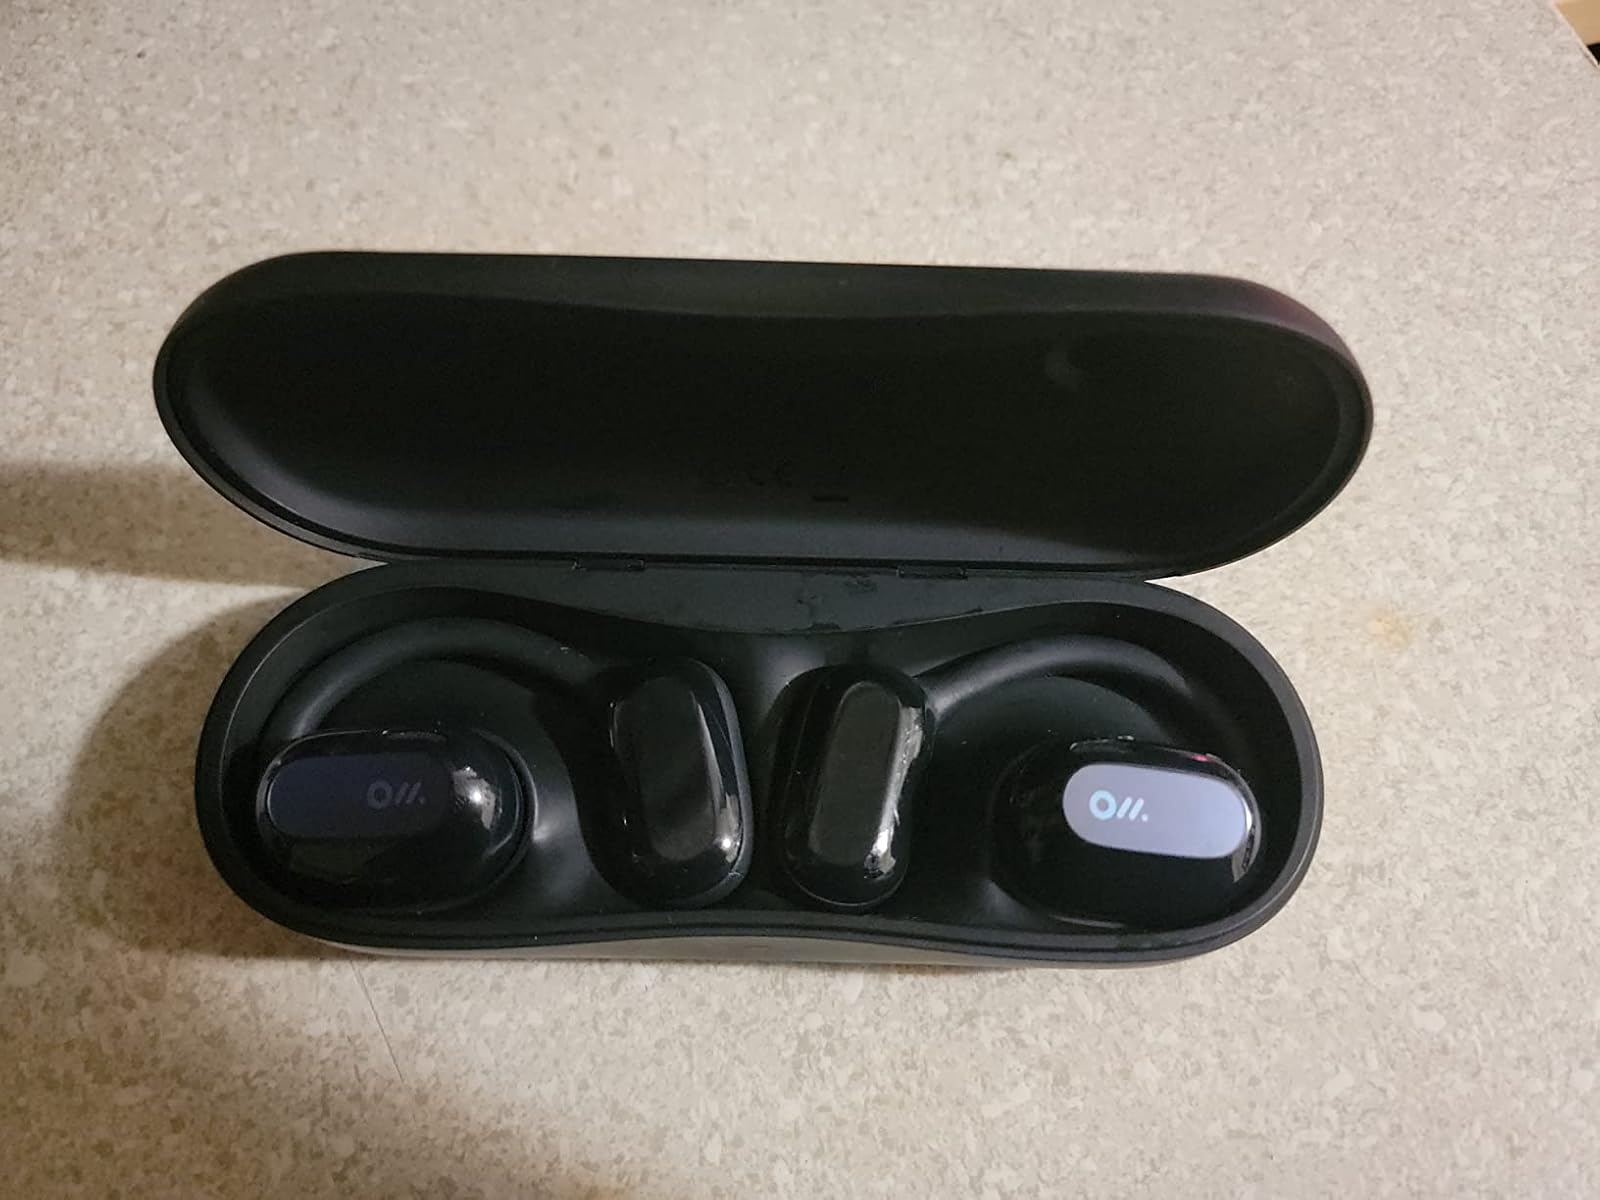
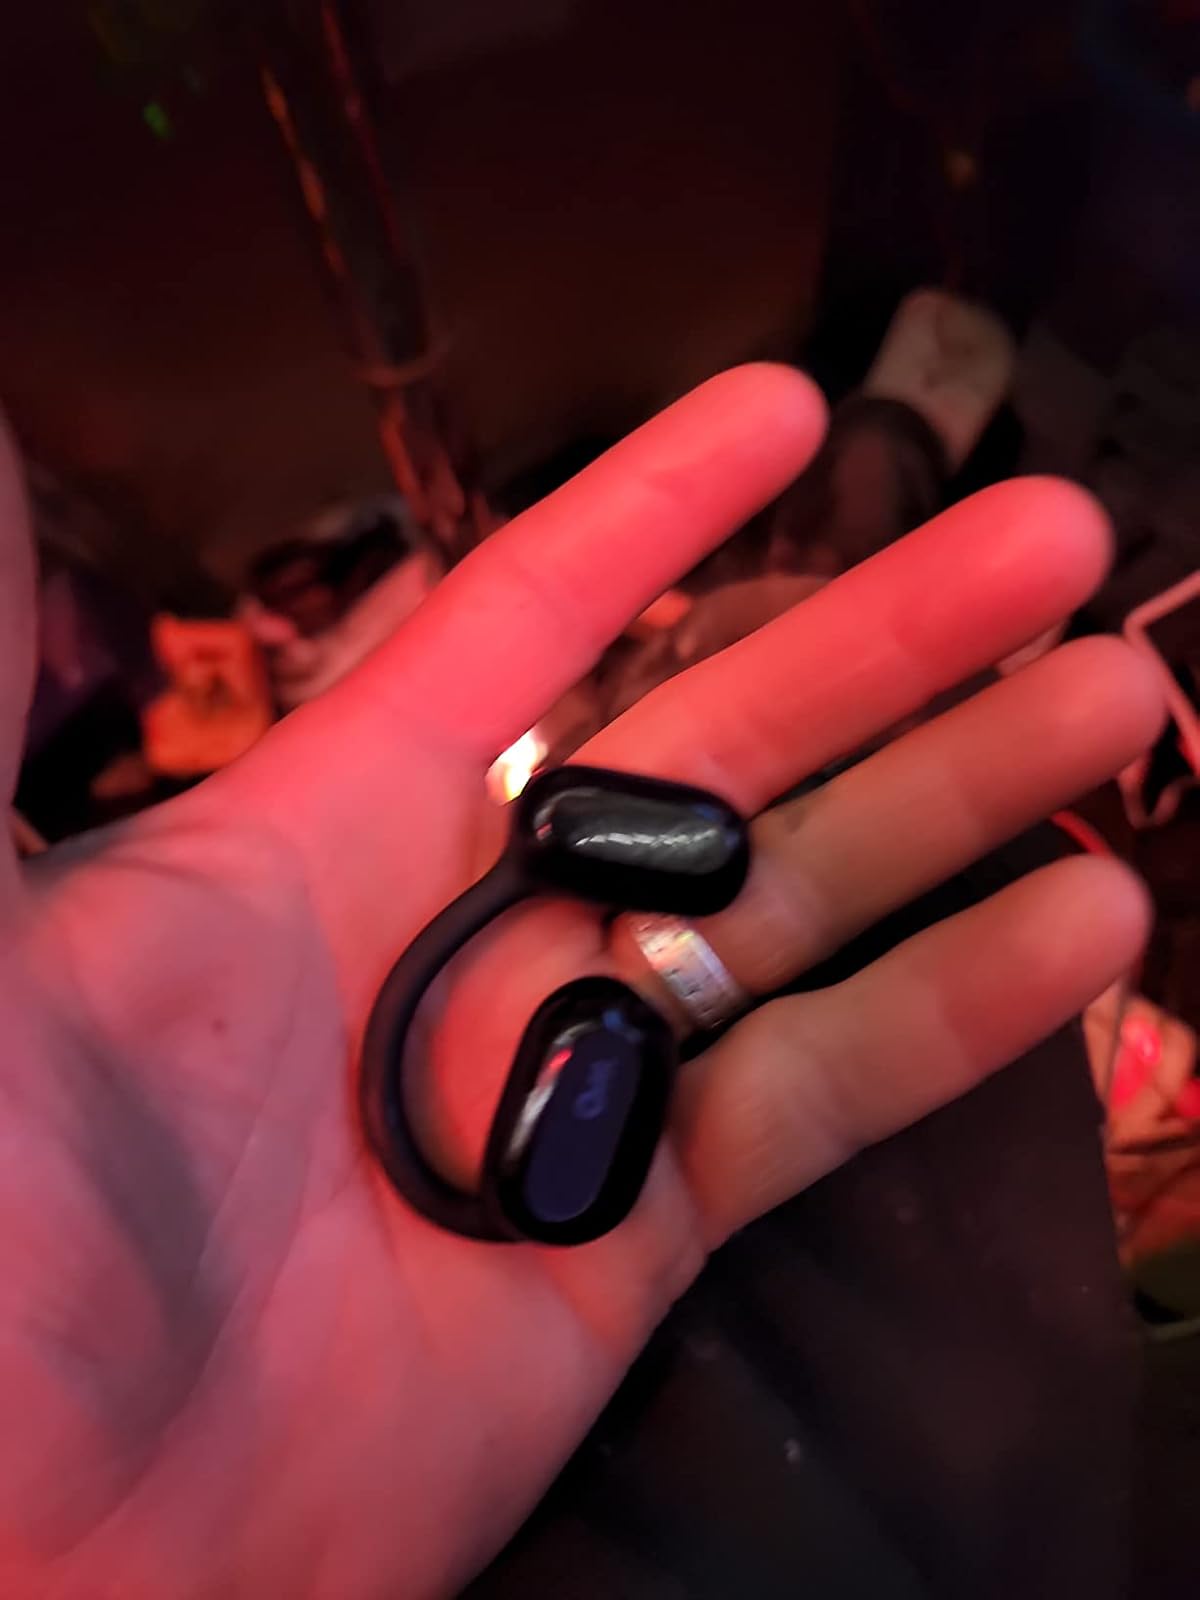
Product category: earbuds
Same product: yes